Sørup, Ringsted Municipality

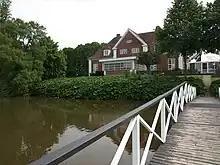
Særup.

Sørup is as of 2020 owned by Lene Christiansen via the company Sørup Avlsgård A/S. The main building is operated as a hotel and conference centre.